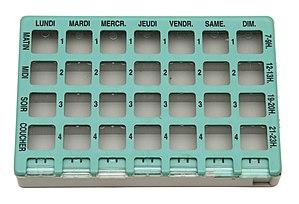
Un pilulier, ou boîte à pilules, en français. This file was uploaded with Commonist.